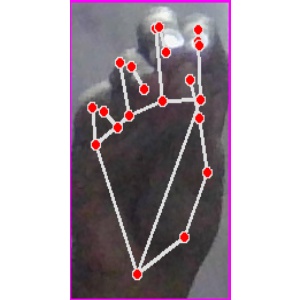
अक्षर: ङ